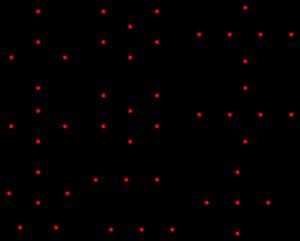
En théorie des graphes, le line graph L d'un graphe non orienté G, est un graphe qui représente la relation d'adjacence entre les arêtes de G. Le nom line graph vient d'un article de Harary et Norman publié en 1960. La même construction avait cependant déjà été utilisée par Whitney en 1932 et Krausz en 1943. Il est également appelé graphe adjoint.